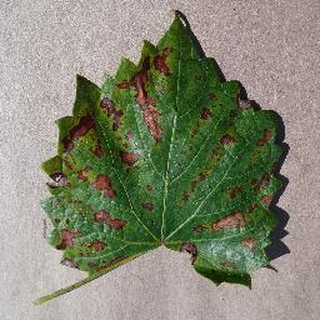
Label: grape_esca_black_measles